Napoleon Zervas

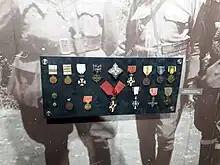
Zervas' military awards and decorations

As a republican, Zervas was naturally opposed to the government-in-exile in Cairo led by King George II, but after Woodhouse made it clear that the British were willing to increase the supply of arms if he become a royalist, on 9 March 1943, Zervas sent out a message declaring his loyalty to the king. As EDES was a republican group, Zervas's sudden conversion to monarchism shocked his followers. At the same time, Zervas warned Woodhouse of the "dark forces of Communism backed by Russia", by which he meant the rival EAM ("Ethnikó Apeleftherotikó Métopo"-National Liberation Front). The British substantially increased the supply of arms to EDES after Zervas proclaimed his loyalty to the king, and in course of 1943 EDES received twice the amount of weapons that EAM received from Britain. Despite the hostility of the British government to EAM and the preference for EDES, reports from the SOE indicated that EAM was the larger and more effective resistance group.